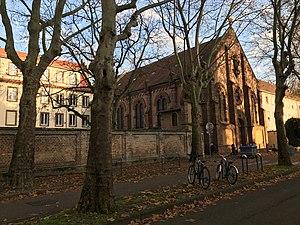
Photo - Ecole Joie de Vivre (façade avant) et aussi la la chapelle qui y est accolée
L'école Joie de Vivre est une école catholique privée située à Strasbourg, dans le quartier Koenigshoffen. Elle fait partie de la fondation les apprentis d'Auteuil. Ses élèves, allant de la maternelle jusqu'au CM2, y suivent la pédagogie de Pierre Faure, jésuite du XXème siècle et inspirateur du mouvement AIRAP.